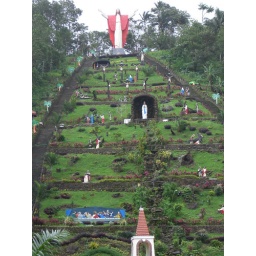
Big decorated hill in the Philippines. Yeah, they have plastic palm tree decorations while being surrounded by real palm triees